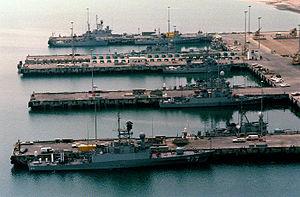
Jubail ou Jubayl, est une ville de la province d'Ach-Charqiya dans l'Est de l'Arabie saoudite, sur le golfe Persique, approximativement à 120 km au nord ouest de la capitale de province, Dammam, de Khobar, Dhahran, Qatif, Ras Tanura, donc à 200 km au nord ouest de Manama et à 300 km au sud est de Koweït City.